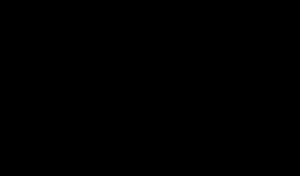
Strukturformel
Propans strukturformel.
En strukturformel eller stregformel er en grafisk fremstilling af et molekyles opbygning. Strukturformlen viser, i modsætning til en sumformel eller en empirisk formel, hvordan stoffets grundstoffer er forbundet med hinanden.